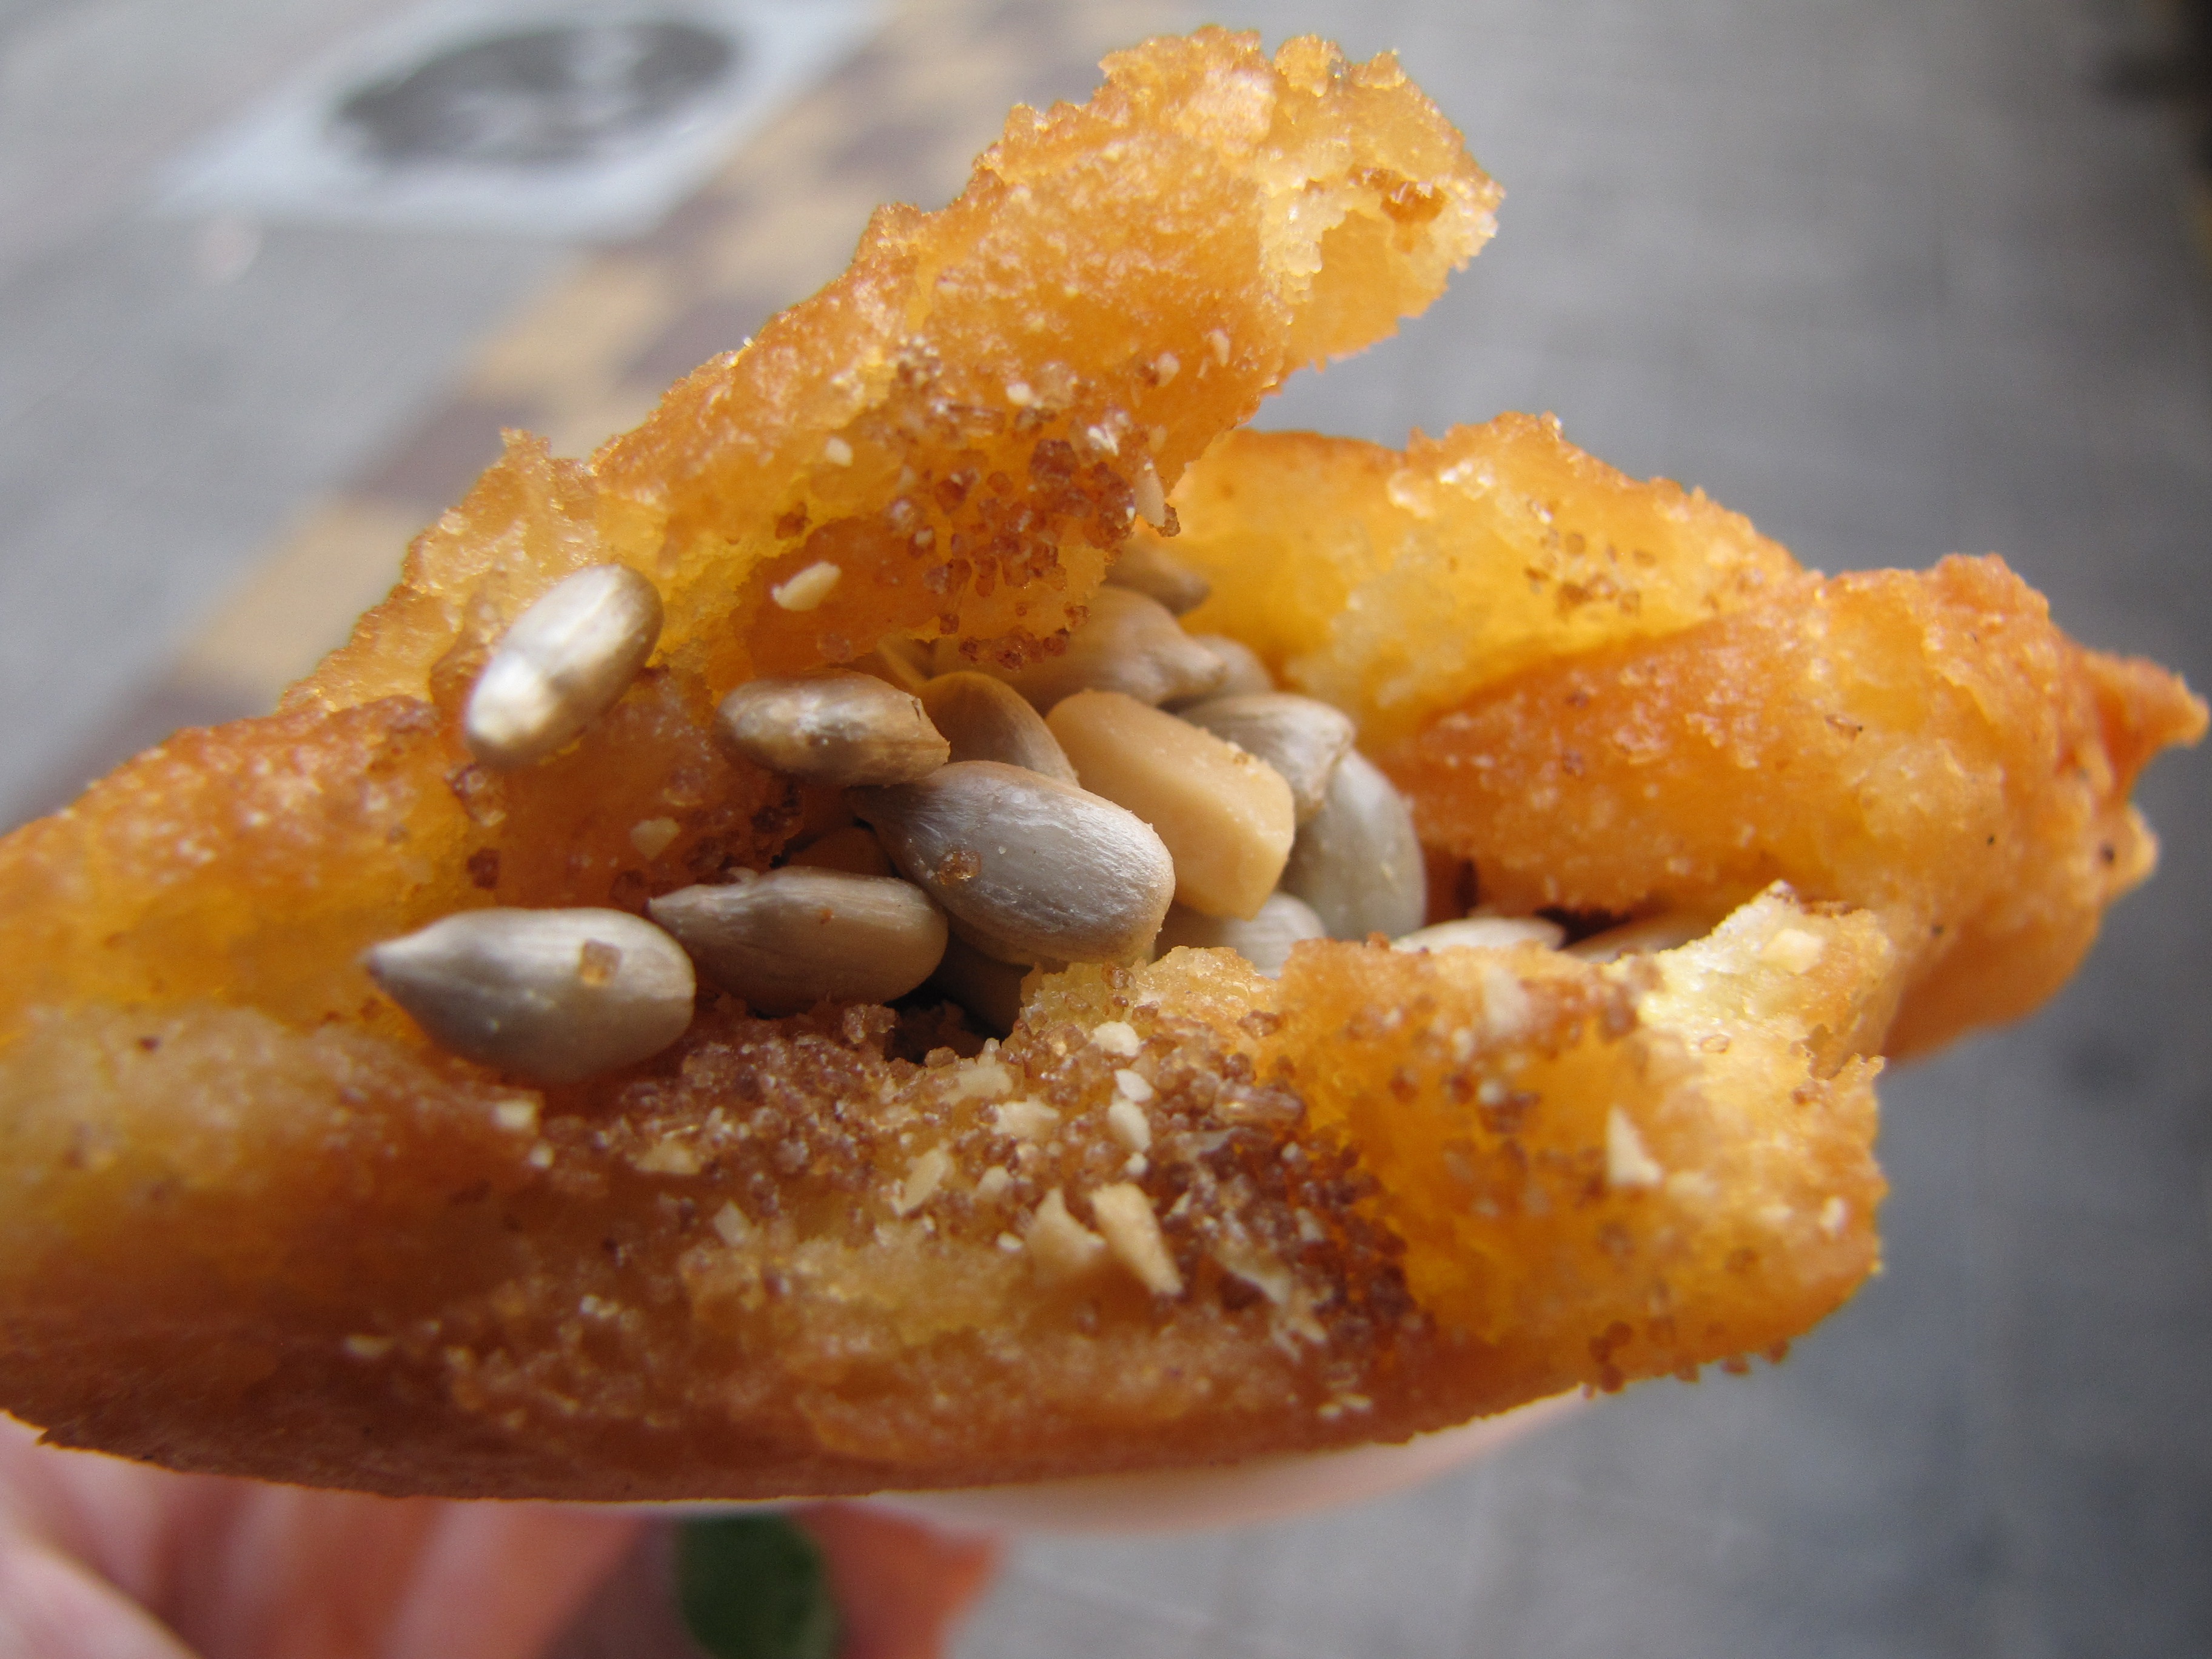
street, dish, food, produce, dessert, eat, cuisine, seeds, food photography, busan, baked goods, the fraudulent, snack food, fried food, beignet, hotteok, seeds hotteok